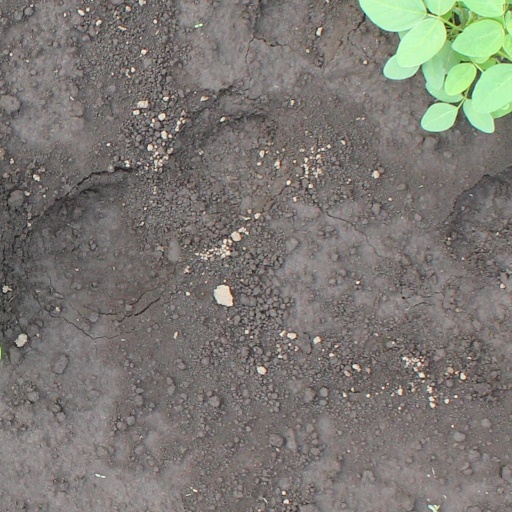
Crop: soybean